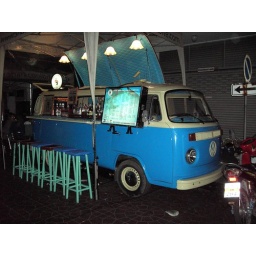
Every night, the bar drives in and sets up on the corner of our road in Bangkok.